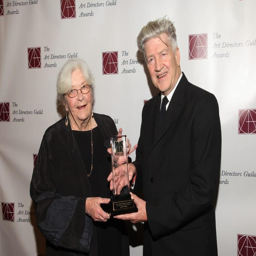
costume designer receives award which is presented to her by film director at awards held .